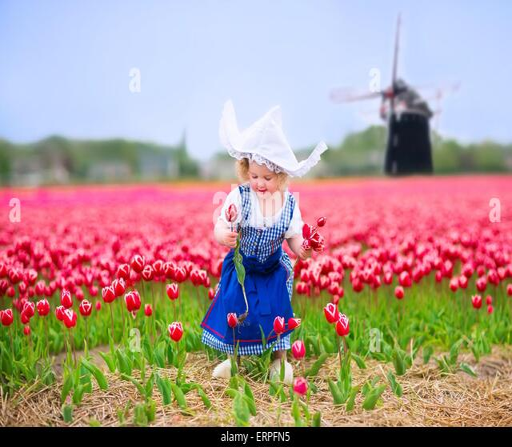
toddler girl wearing traditional national costume dress and hat playing in a field of blooming tulips next